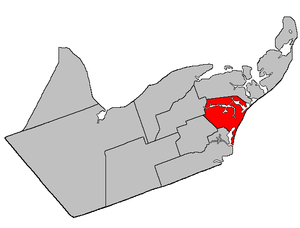
La paroisse d'Inkerman est une paroisse civile du comté de Gloucester, au nord-est du Nouveau-Brunswick. Elle correspond aux territoires des DSL d'Évangéline, d'Inkerman, de Landry, de Maltempèque, de Pokemouche, de Sainte-Rose et de Six Roads.
Inkerman, parfois appelé Inkerman-Centre, est un village canadien situé dans le Gloucester et la région de la Péninsule acadienne, au nord-est du Nouveau-Brunswick. Le village a le statut de DSL sous le nom légal d'Inkerman Centre. Le DSL comprend trois hameaux, soit Inkerman-Centre, Inkerman-Ferry et Four Roads.
Pokemouche est un district de services locaux canadien du comté de Gloucester, au nord-est du Nouveau-Brunswick, dans la péninsule acadienne.